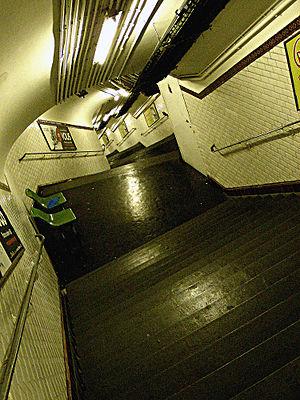
La ligne 11 du métro de Paris est l'une des seize lignes du réseau métropolitain de Paris. Elle relie le centre de la capitale à la proche banlieue nord-est depuis la station Châtelet jusqu'à Mairie des Lilas, en Seine-Saint-Denis. Cette ligne est l'une des dernières à avoir été mise en service en 1935 ; elle est alors destinée à remplacer le tramway funiculaire de Belleville, disparu en 1924.
Télégraphe est une station de la ligne 11 du métro de Paris, située à la limite des 19ᵉ et 20ᵉ arrondissements de Paris.